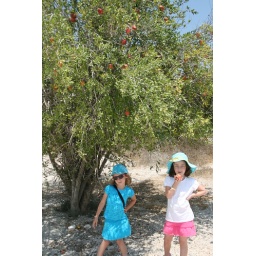
The girls pose under a pomegranate tree in Beit Guvrin.